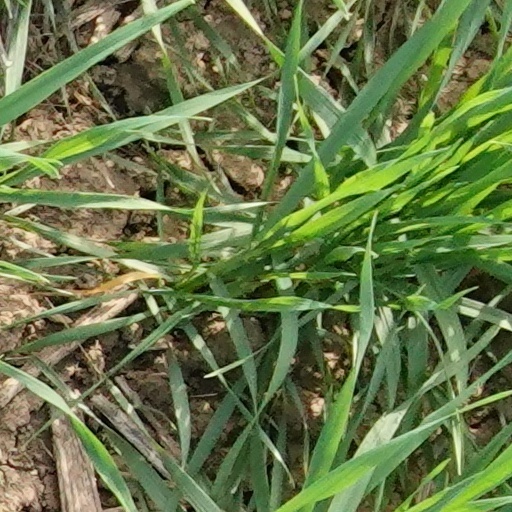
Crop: wheat